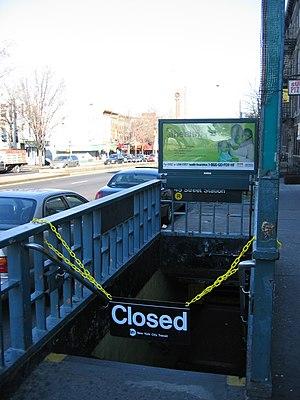
La New York City Transit Authority est un service public qui gère une partie des transports en commun de la ville de New York aux États-Unis. La NYCTA fait partie de la Metropolitan Transportation Authority qui gère le plus grand réseau de transports en commun de toute l'Amérique du Nord.